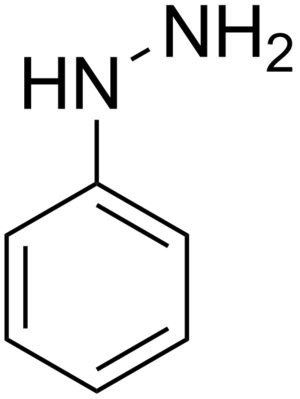
La phénylhydrazine est un composé chimique découvert par le chimiste allemand Emil Fischer. Il peut causer une hémolyse, c'est-à-dire une destruction des globules rouges, lorsqu'il est introduit dans la circulation. On s'en servait autrefois pour traiter la polyglobulie.